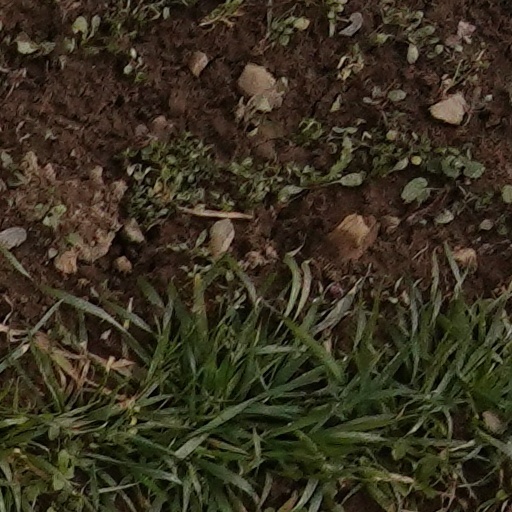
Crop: wheat